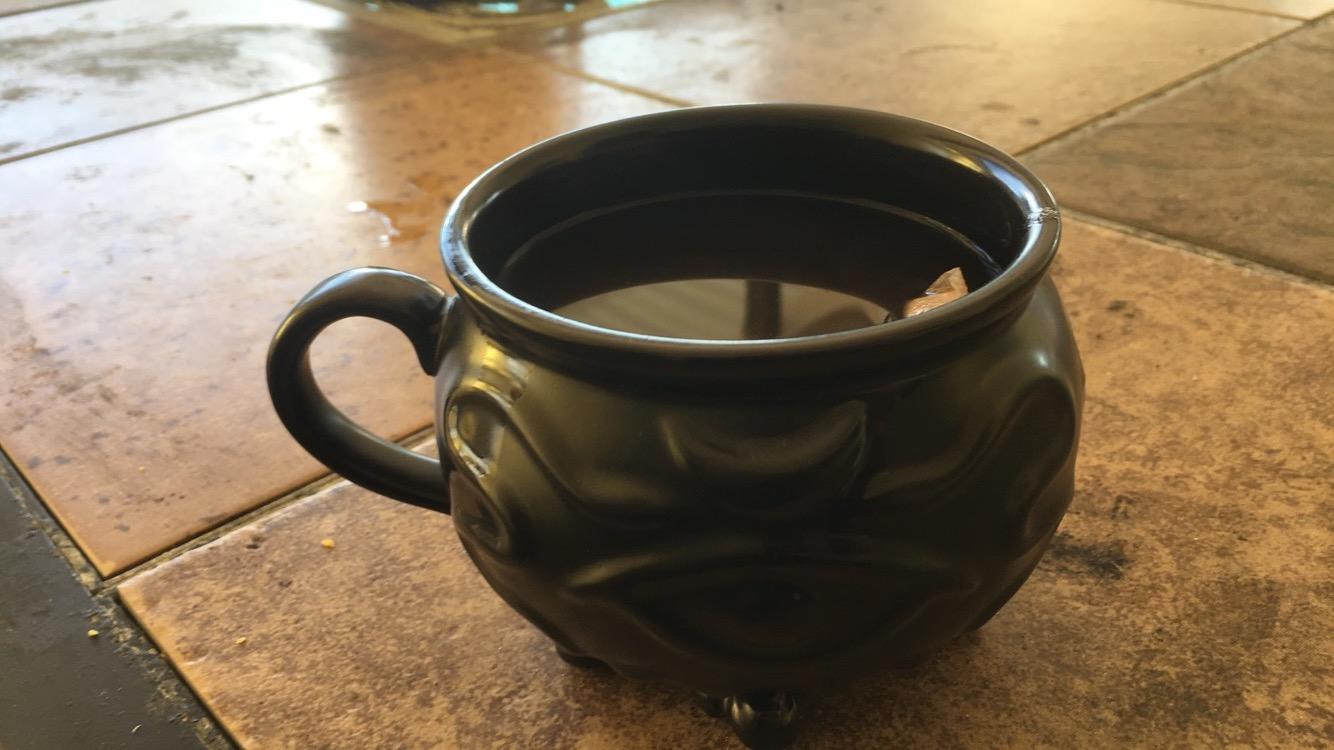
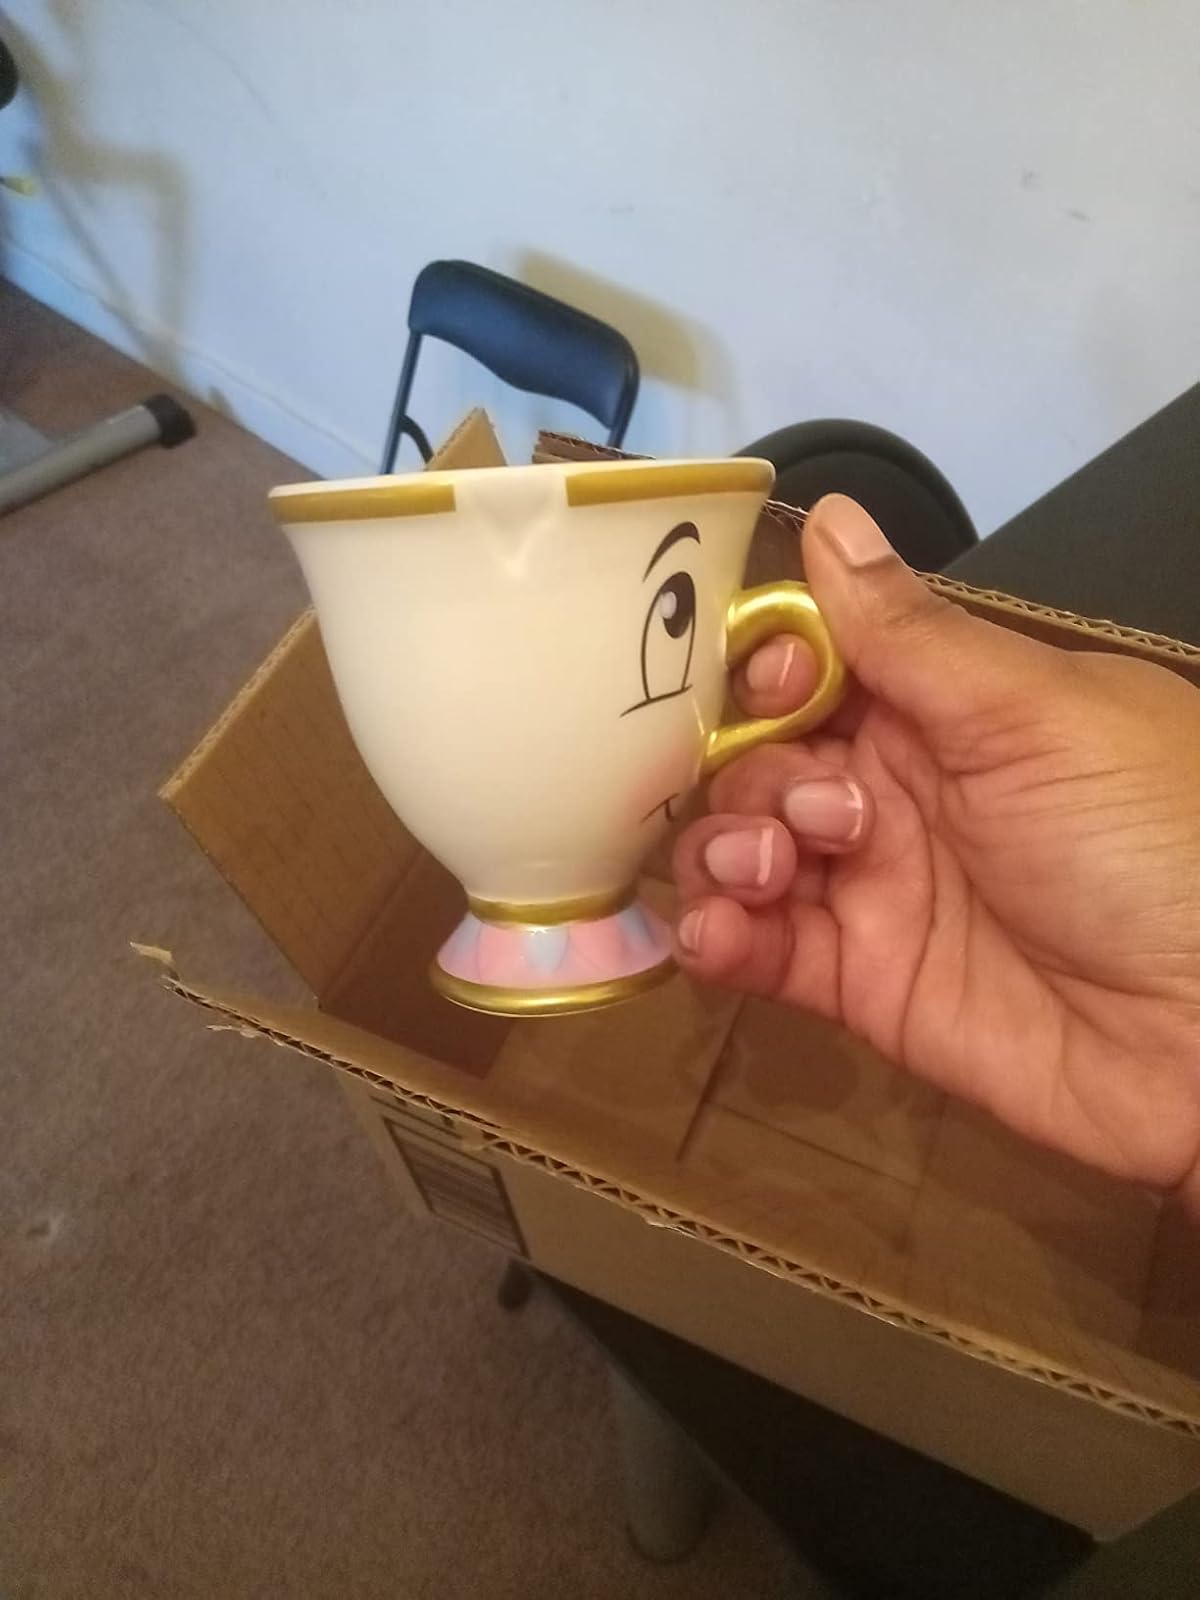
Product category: items_mug
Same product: no